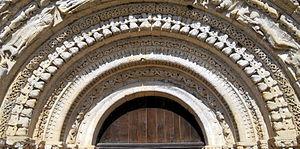
Castelviel église Notre-Dame Portail
L'église Notre-Dame est une église catholique située sur la commune de Castelviel, dans le département de la Gironde, en France.